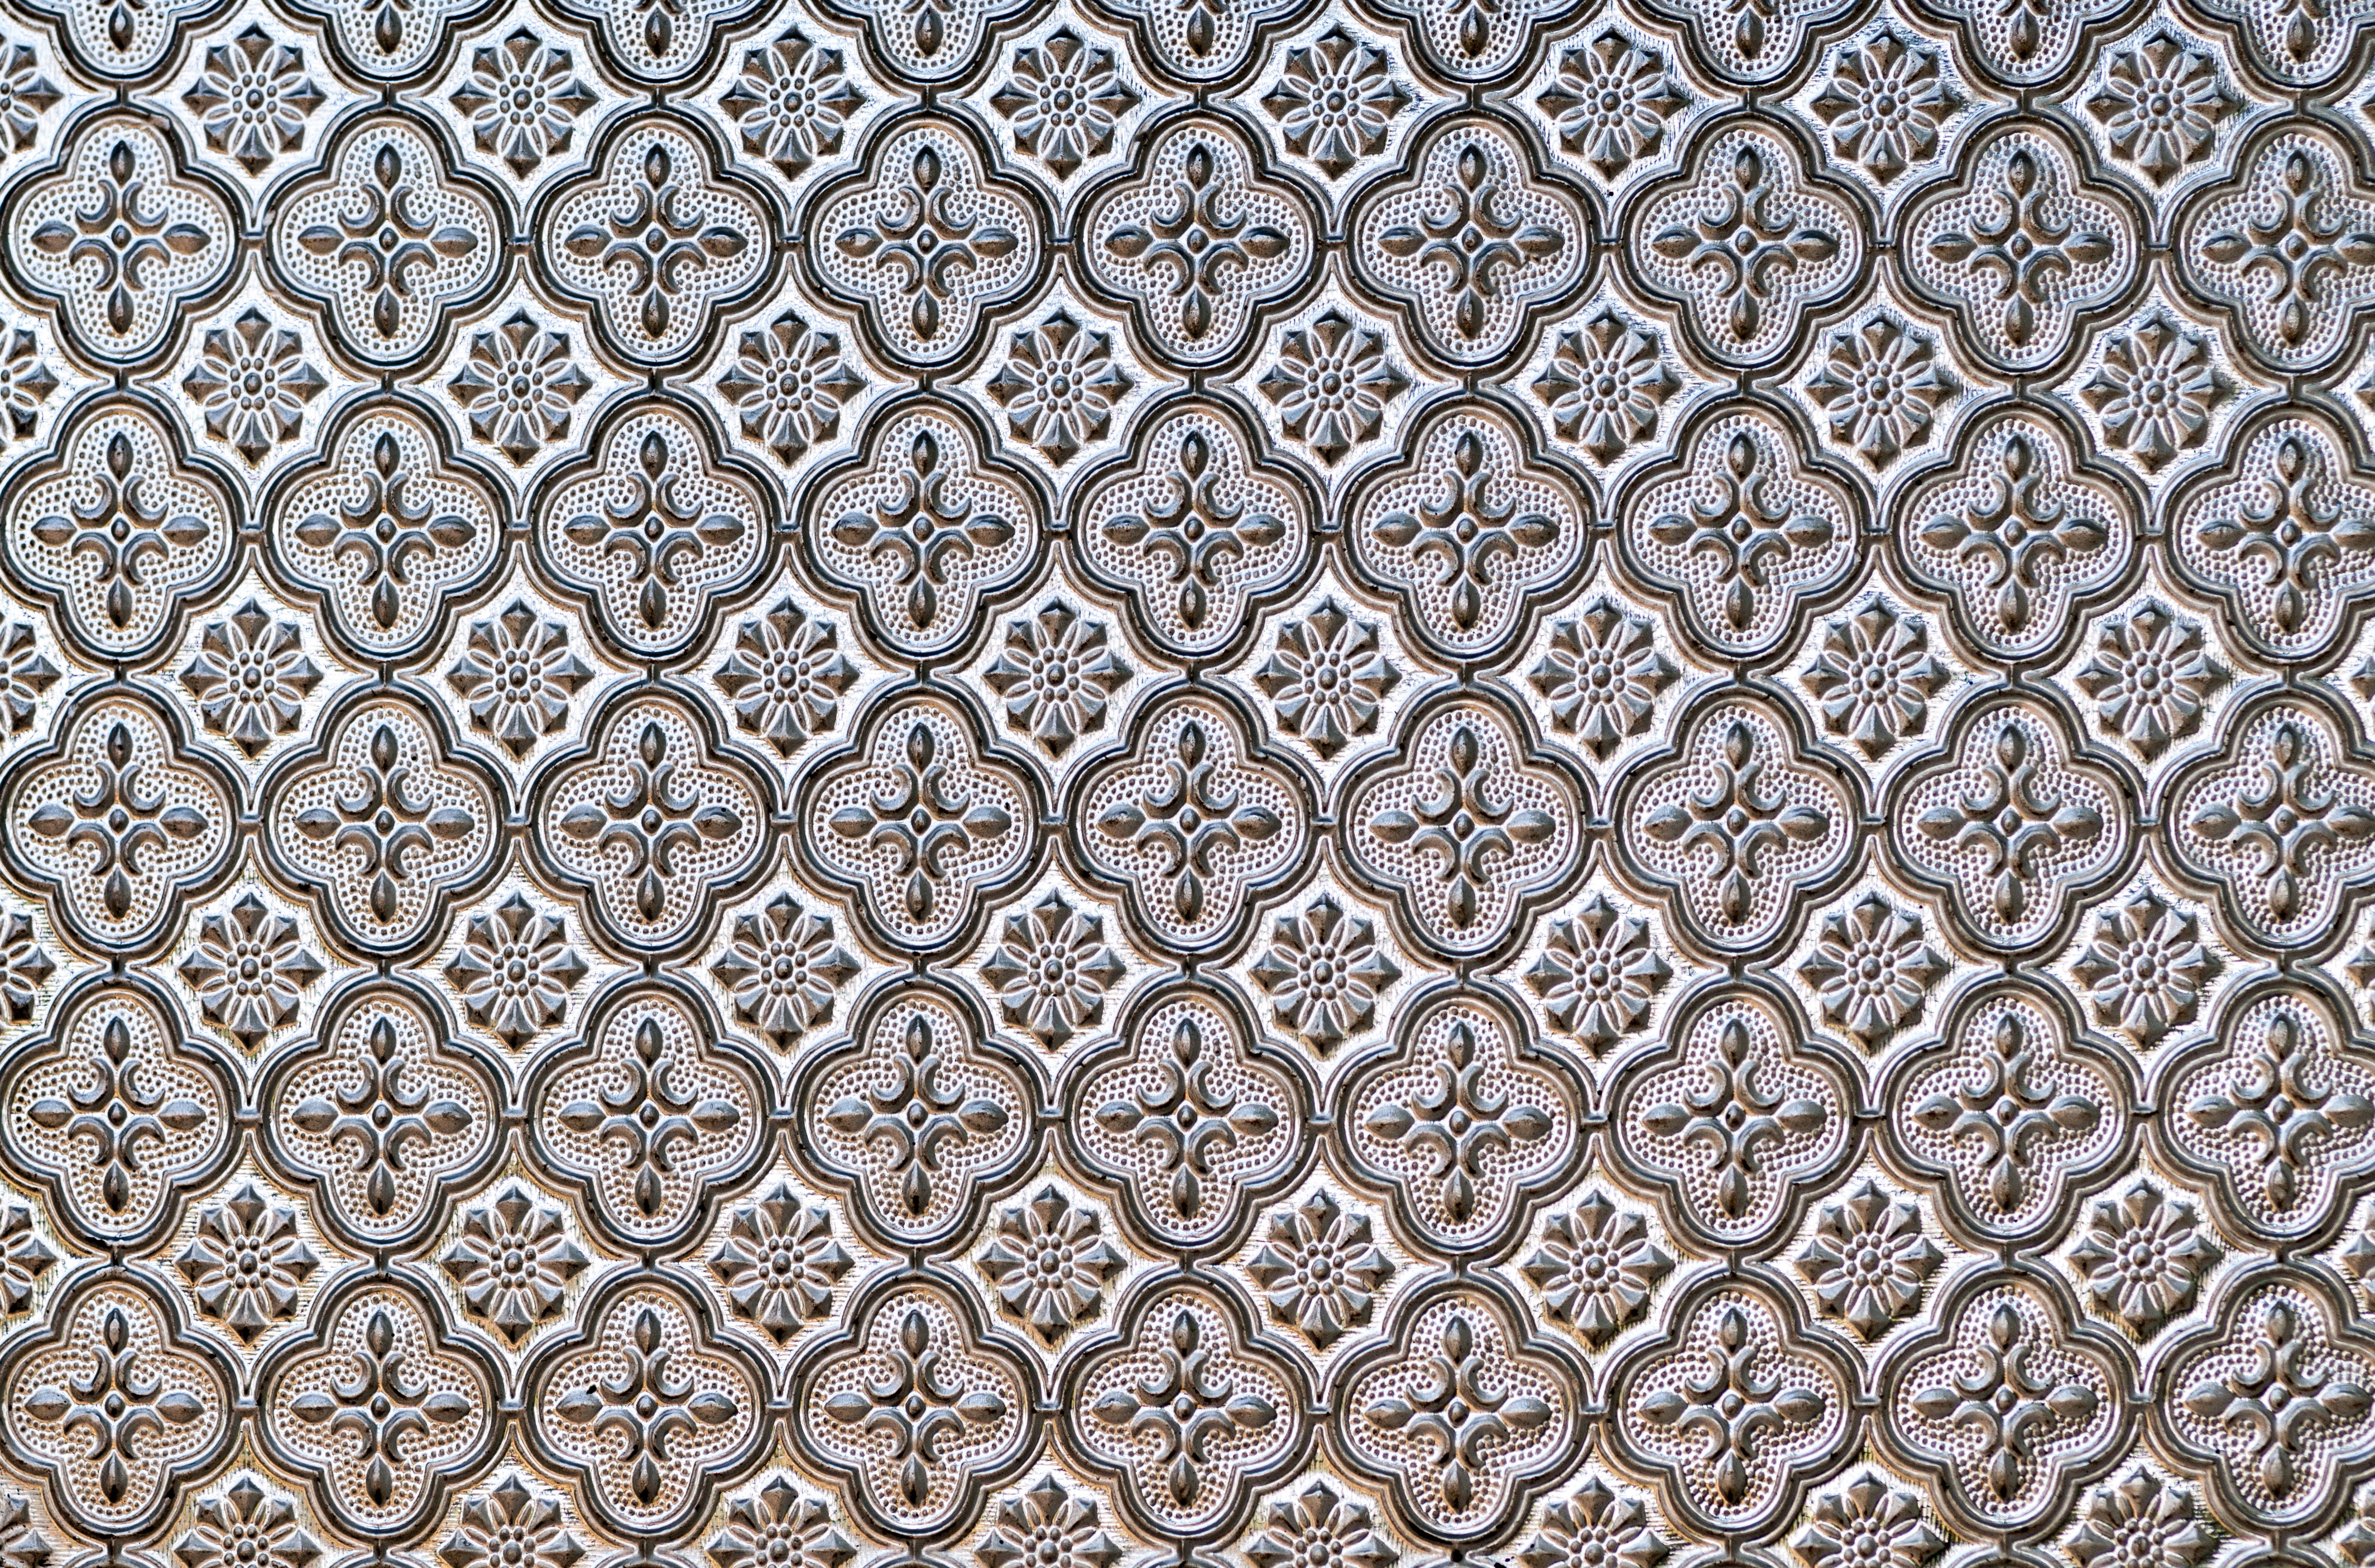
structure, texture, wall, decoration, pattern, line, lace, material, gothic, circle, surface, ornament, textile, art, luxury, design, decorative, mosaic, tiles, style, shape, repeat, backdrop, baroque, flooring